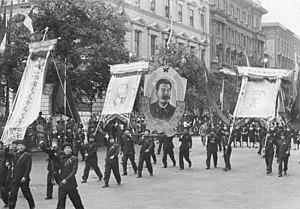
Au pouvoir en URSS de 1924 jusqu'à sa mort en 1953, Joseph Staline était entouré d'un culte de la personnalité particulièrement poussé.